Chislobog

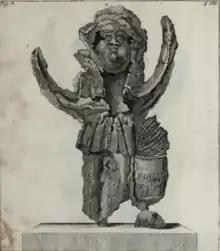
Zislbocg from Prillwitz idols

Chislobog is a slavic pseudo-deity of time and/or numbers invented in the 20th century, mentioned in the "Book of Veles", spelled as 'ченслобг' ("chenslobg") The book is normally seen as a literary forgery which is claimed to be an ancient Slavic mythical text. His name supposedly comes from the words number ("chislo") and god (bog).